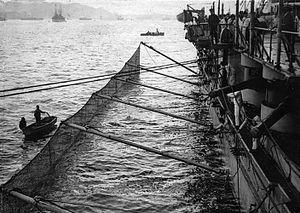
Une vue de Salamine Kerastini, le cuirassé Provence (1er – 9 janvier 1917) mise en place du filet Bullivant anti-torpille, prise par la Section photographique du corps d'armé.
En 1789, avec 80 vaisseaux, 80 frégates, 120 bâtiments légers, 80 000 inscrits maritimes et plus de 1 600 officiers, la marine française est la deuxième du monde. Cette forme d’apogée, due aux efforts constants du gouvernement de Louis XVI, ne résiste pas à l’épreuve de la Révolution. L’agitation dans les arsenaux désorganise la flotte, alors que les officiers, qui avaient d’abord accueilli favorablement les changements politiques, fuient en masse les violences révolutionnaires à partir de 1792. Lorsque la guerre avec l’Angleterre reprend en 1793, la Marine de la France révolutionnaire n’est guère capable de faire face à la situation et subit défaite sur défaite alors que l’armée de Terre est victorieuse à peu près partout en Europe. L’arrivée de Napoléon au pouvoir, en 1799, ne change rien à la situation malgré une courte période de paix, les tentatives de réorganisation et l’annexion d’arsenaux voisins qui fournissent, un temps, des moyens supplémentaires. Napoléon cherche « son Nelson ». En vain.